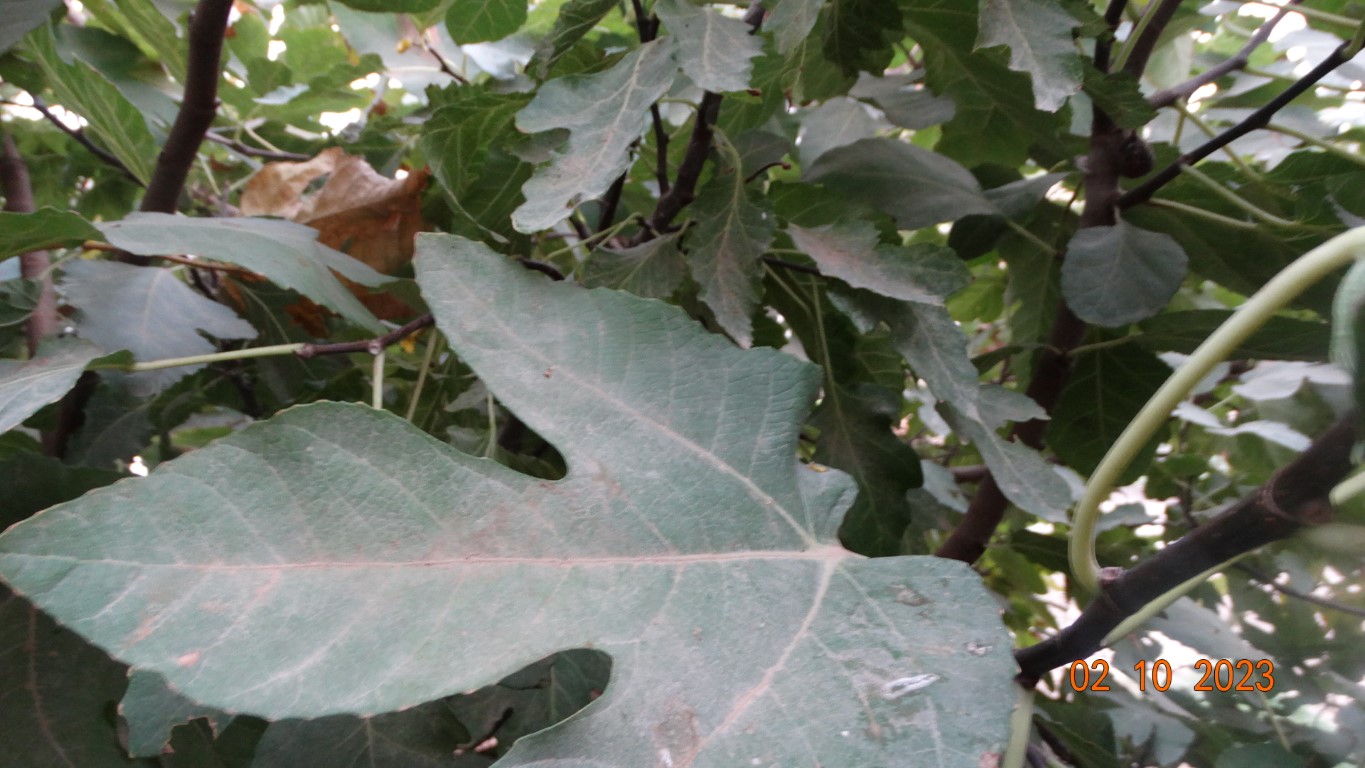
Label: healthy